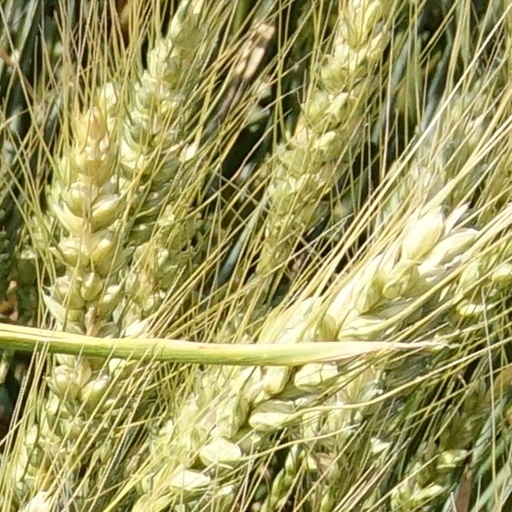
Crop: wheat